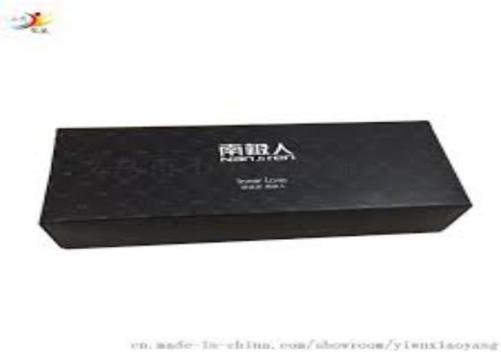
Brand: nanjiren
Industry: Clothes